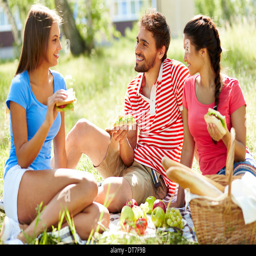
happy young dates having picnic in the country